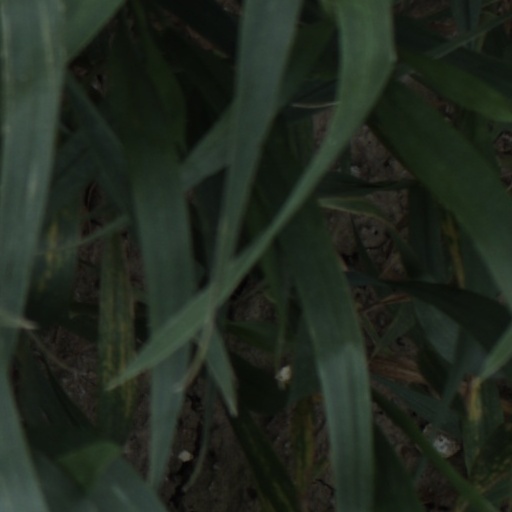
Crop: wheat